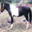
Label: horse